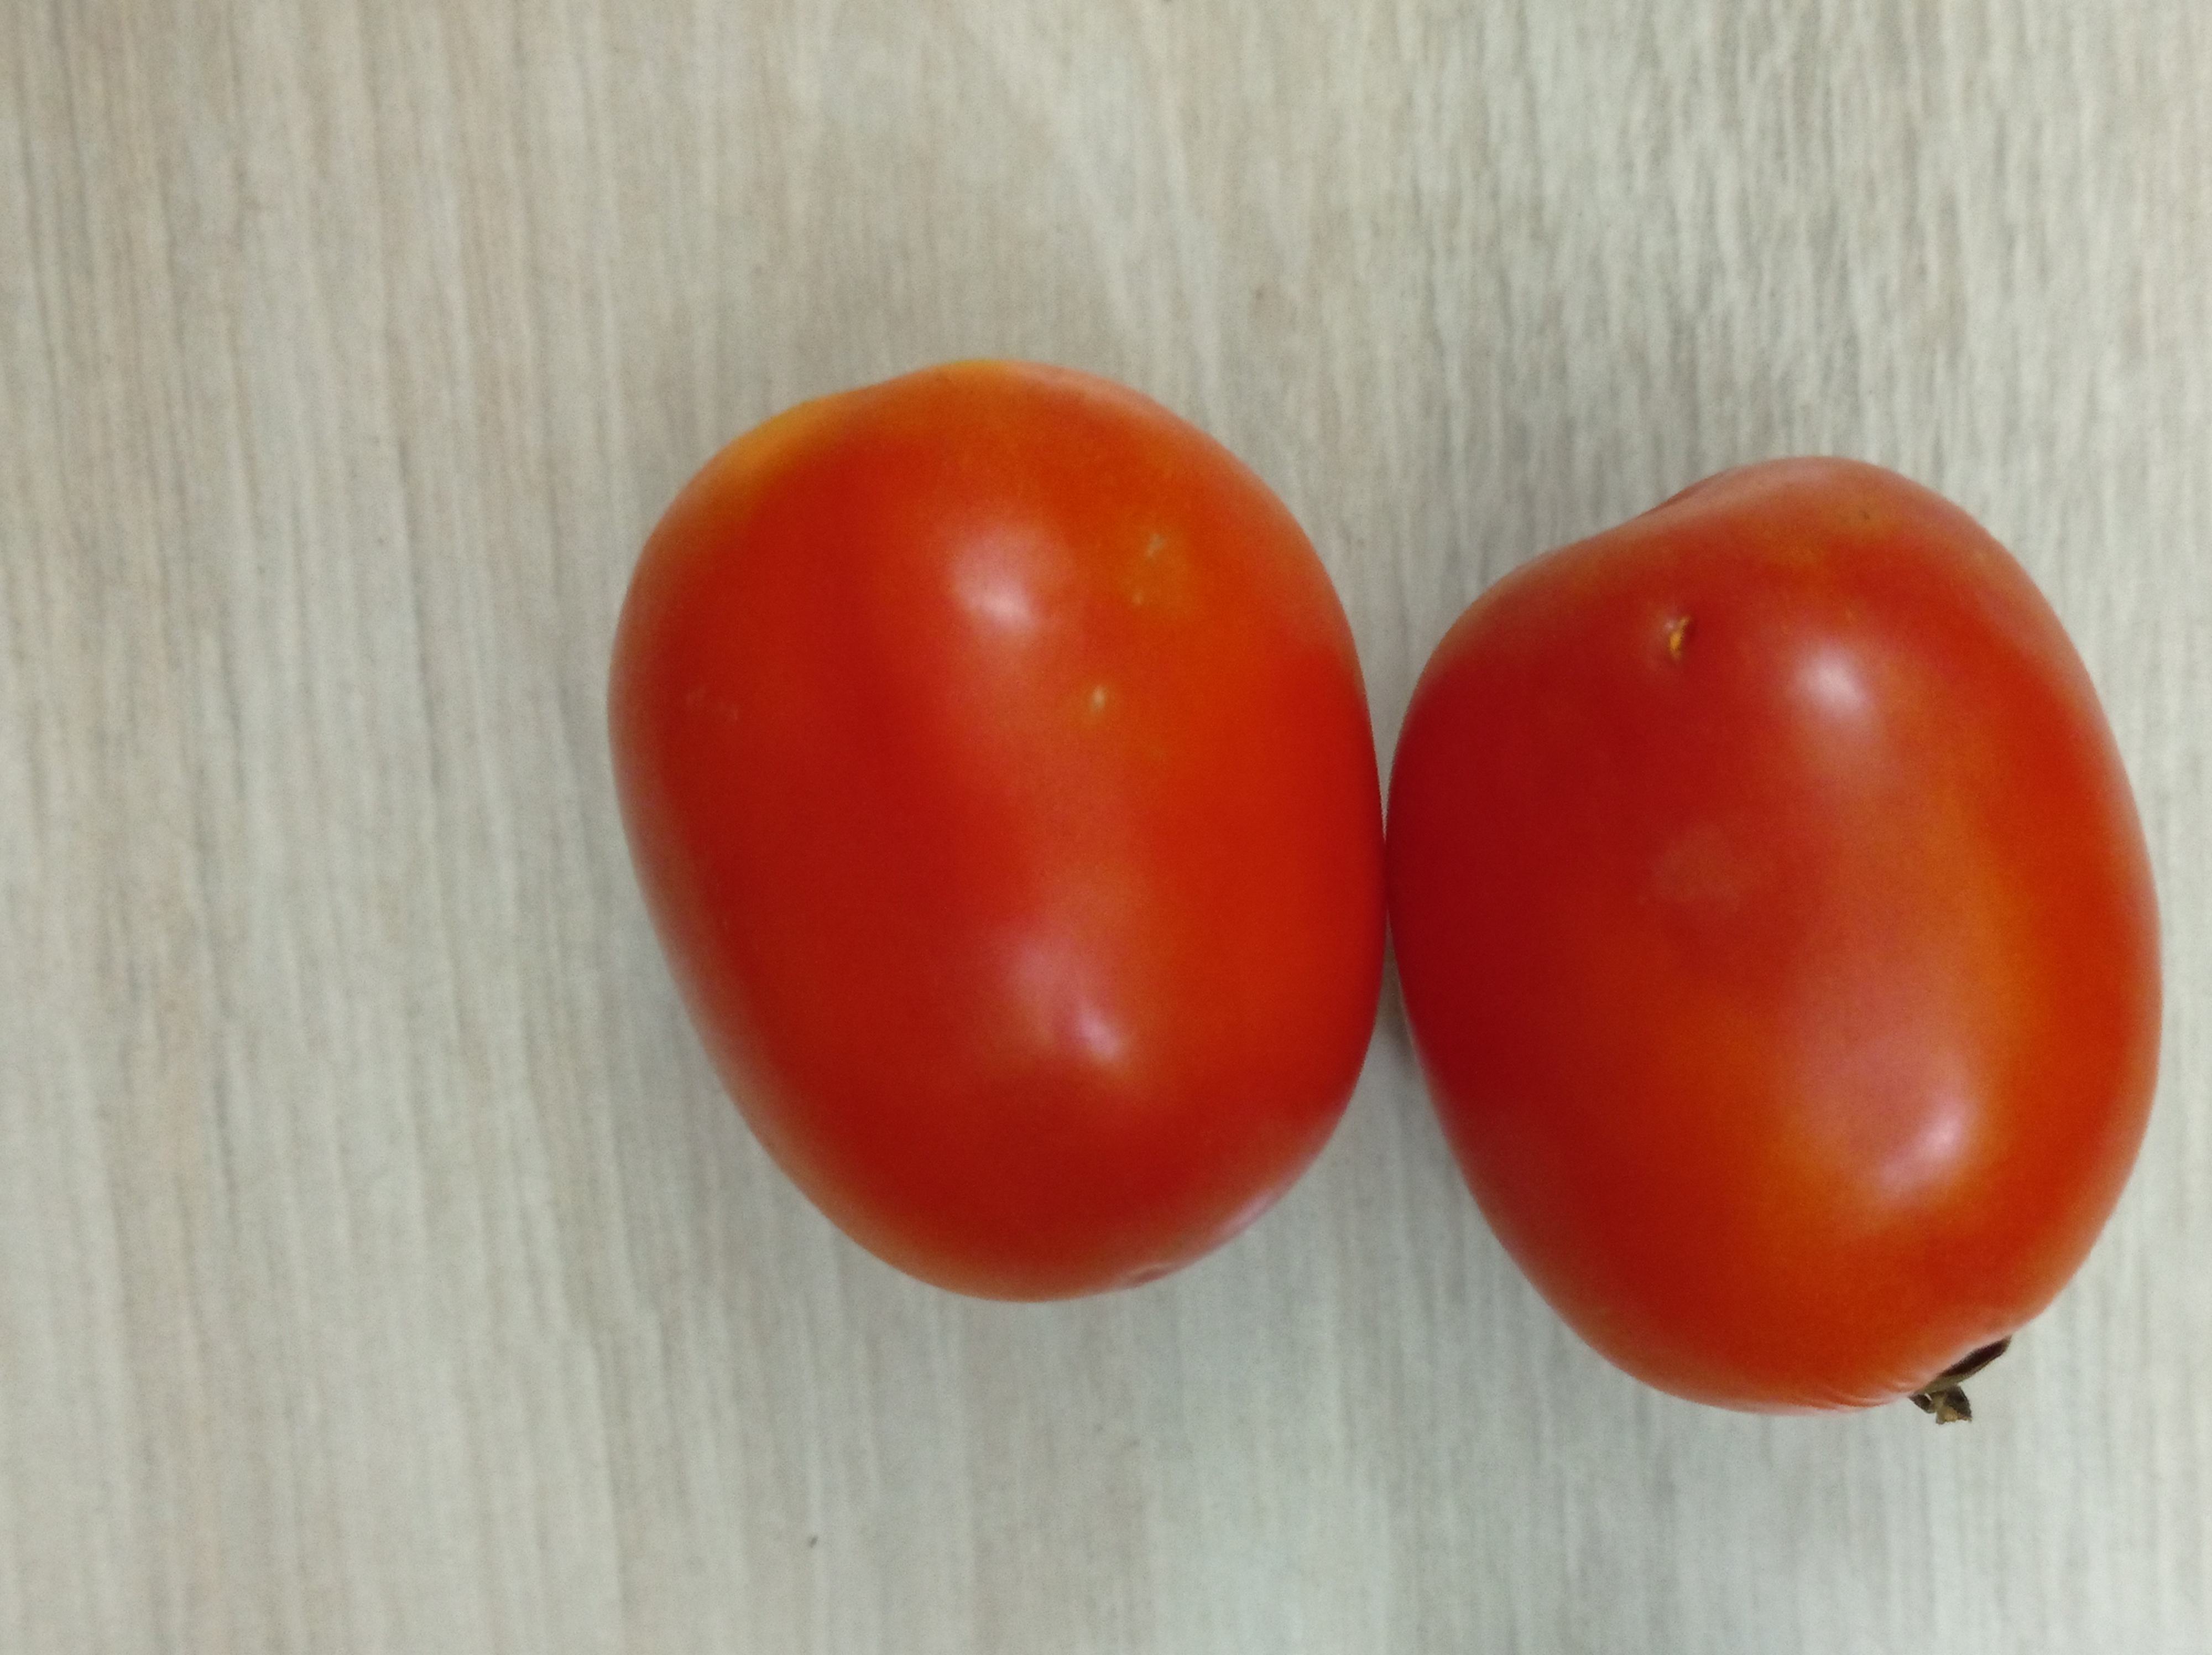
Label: Fresh